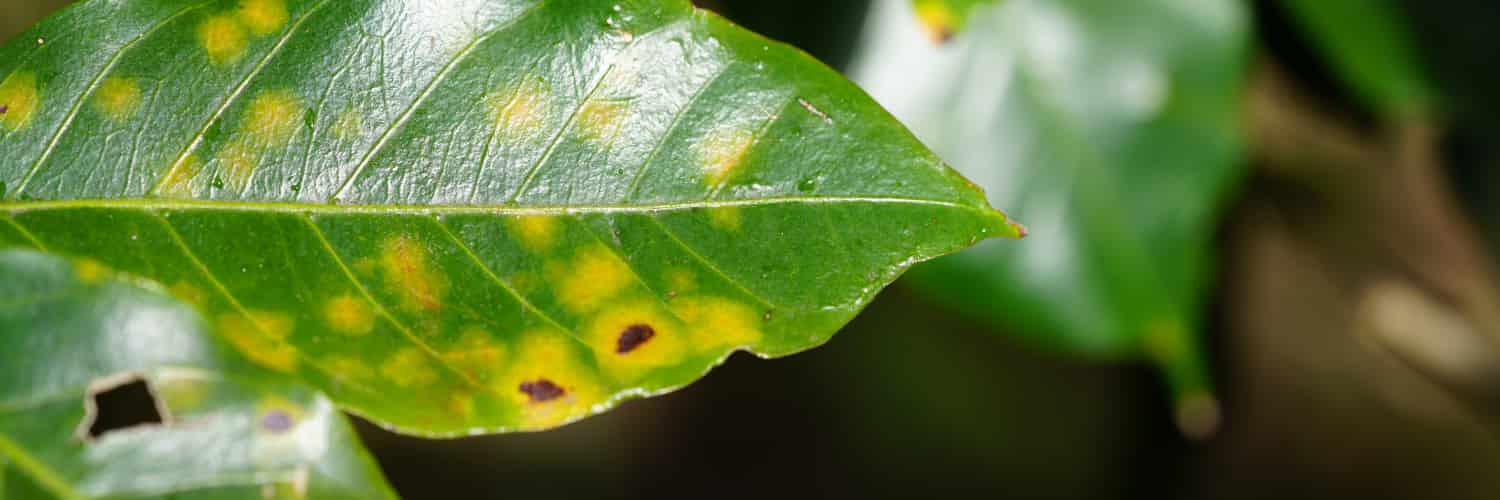
Plant: Coffee
Disease: coffee leaf rust